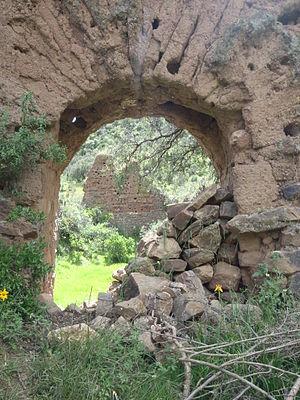
Yanaca est un groupe de ruines pré-incas situé au Pérou, dans la région d’Apurimac, dans le distric de Yanaca. Chacha-Callas est l’un de ces anciens villages, situé à côté de Parancay, commune voisine de Yanaca. Cette photo représente les vestiges de la première église construite par les colons espagnols au 16eme siècle, église construite à côté de Chacha-Callas. Yanaca es un grupo de antiguas ciudades pre-incas situado en Perú en el departamento de Apurimac, provincia de Aymaraes, distrito de Yanaca. Chacha-Callas es uno de estos pueblos ancianos, esta ubicada al lado de Parancay, pueblo vecino situado al Sur Este de Yanaca. Esta foto representa la primera iglesia construida por los españoles en el siglo XVI, cerca de Chacha-Callas.
Yanaca est un groupe de ruines pré-incas situé au Pérou dans le département d'Apurímac, dans la province d'Aymaraes, district de Yanaca, autour du village de Yanaca.